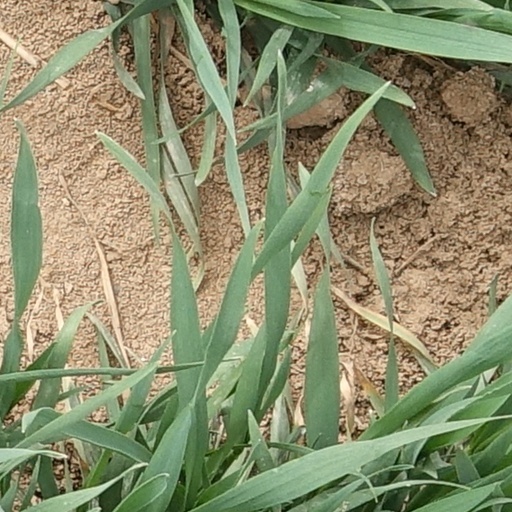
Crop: wheat